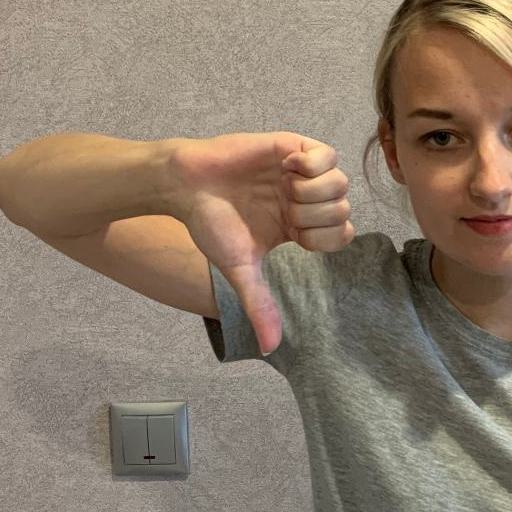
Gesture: dislike